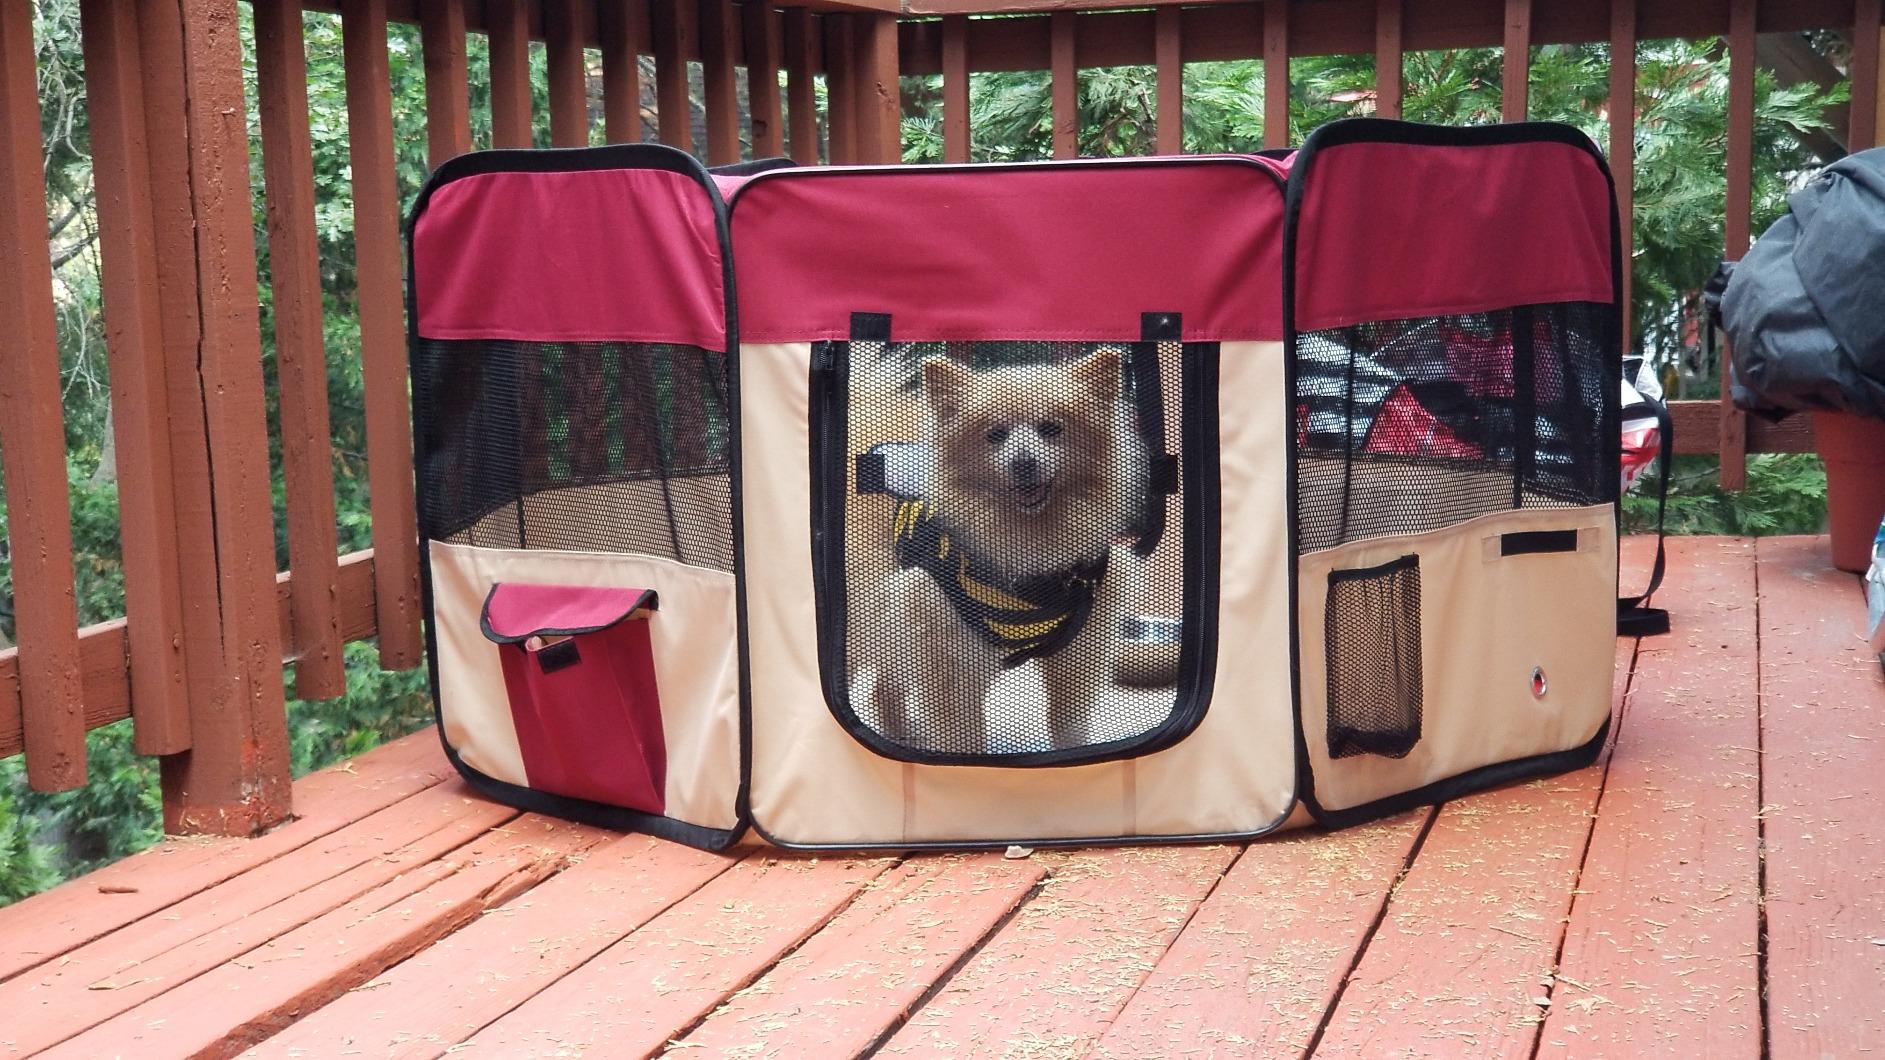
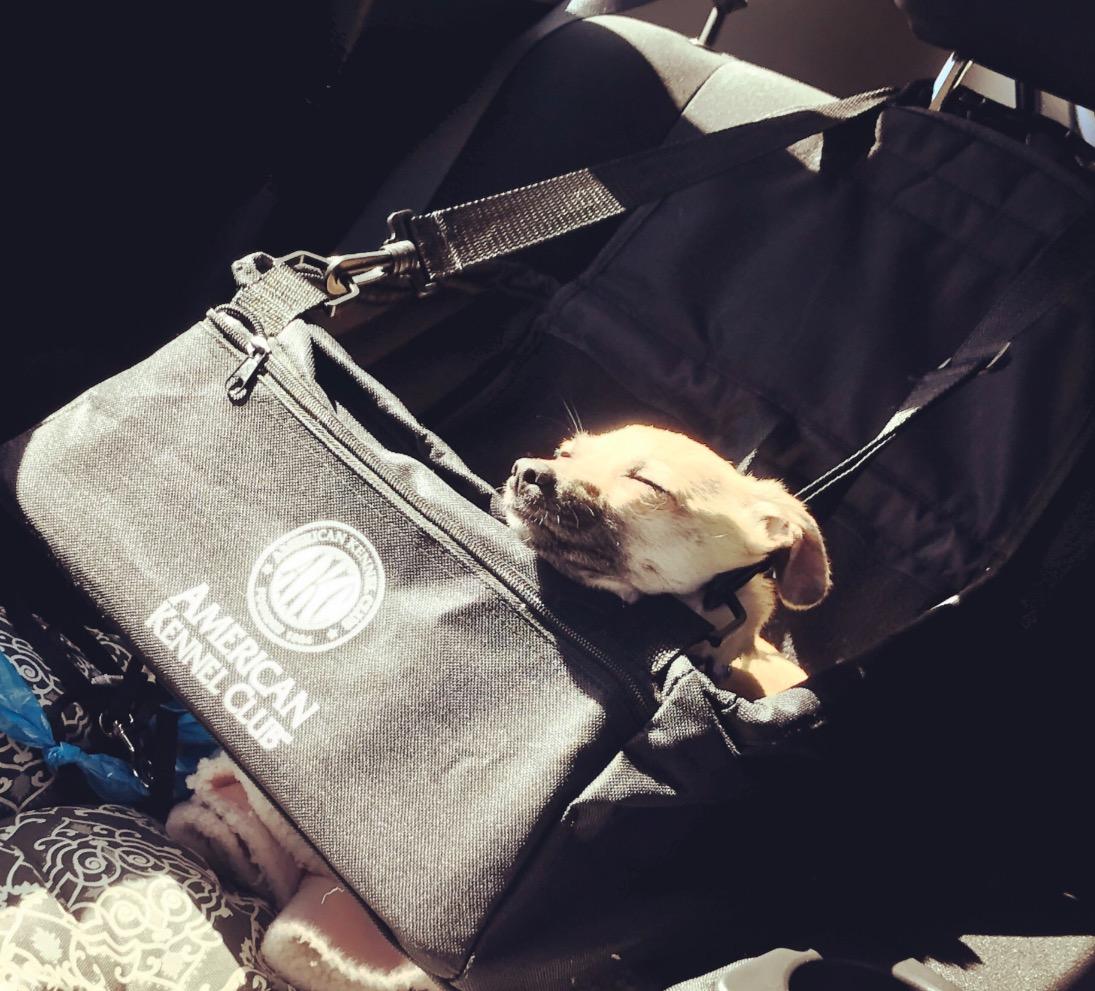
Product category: items_kennel
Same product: no